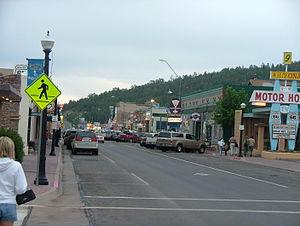
Williams est une ville du comté de Coconino, Arizona, située à 45 kilomètres à l'ouest de Flagstaff, dans la forêt nationale de Kaibab. En 2006, sa population est estimée à 3 000 habitants. La ville s'étend le long de la route 66, sur l'Interstate 40 et sur la ligne sud-ouest de la compagnie Amtrak. C'est aussi le point de départ du train du Grand Canyon.